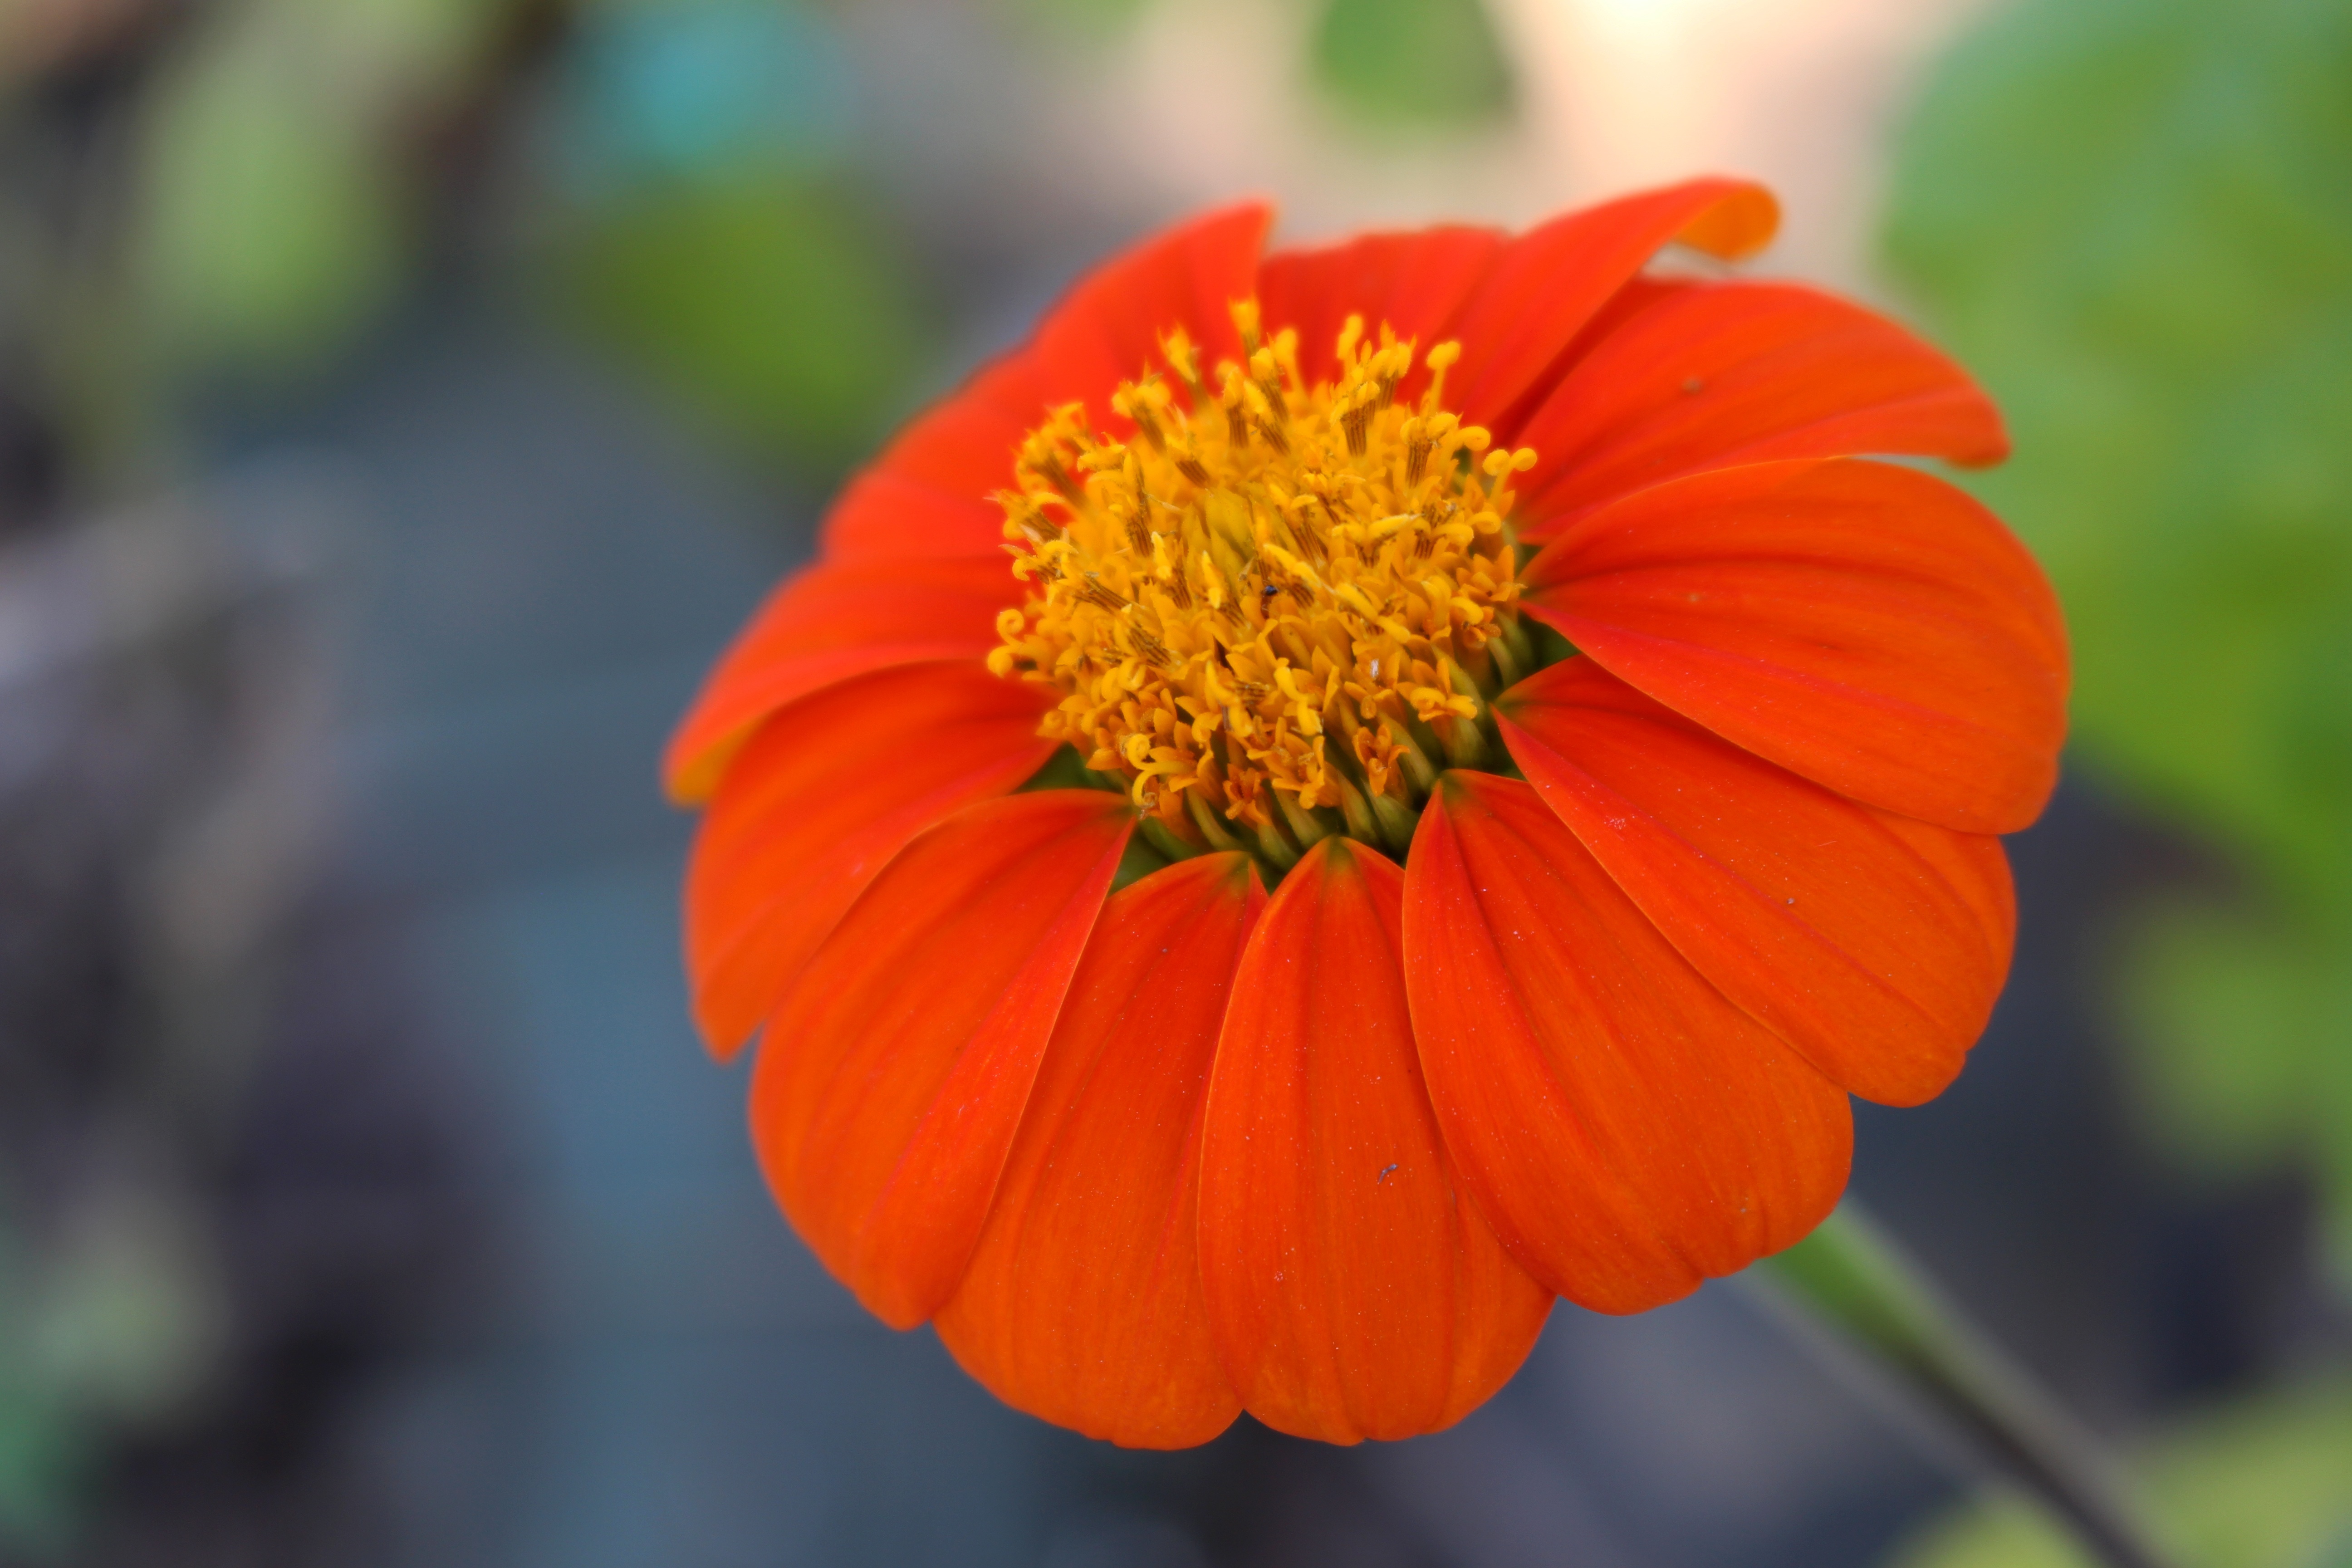
nature, plant, field, leaf, flower, petal, daisy, orange, spring, color, natural, botany, yellow, flora, yellow flower, wildflower, flowers, close up, colors, petals, beauty, beautiful, detail, colombia, macro photography, flowering plant, daisy family, bolivar, montes de maria, amarrillo, annual plant, plant stem, land plant